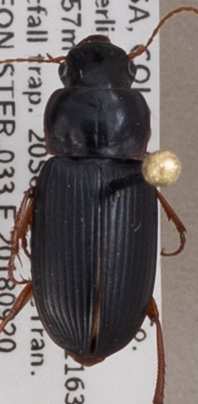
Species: Harpalus paratus
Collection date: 2018-09-20
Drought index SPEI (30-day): -0.9
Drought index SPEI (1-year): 0.86
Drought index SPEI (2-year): -0.128